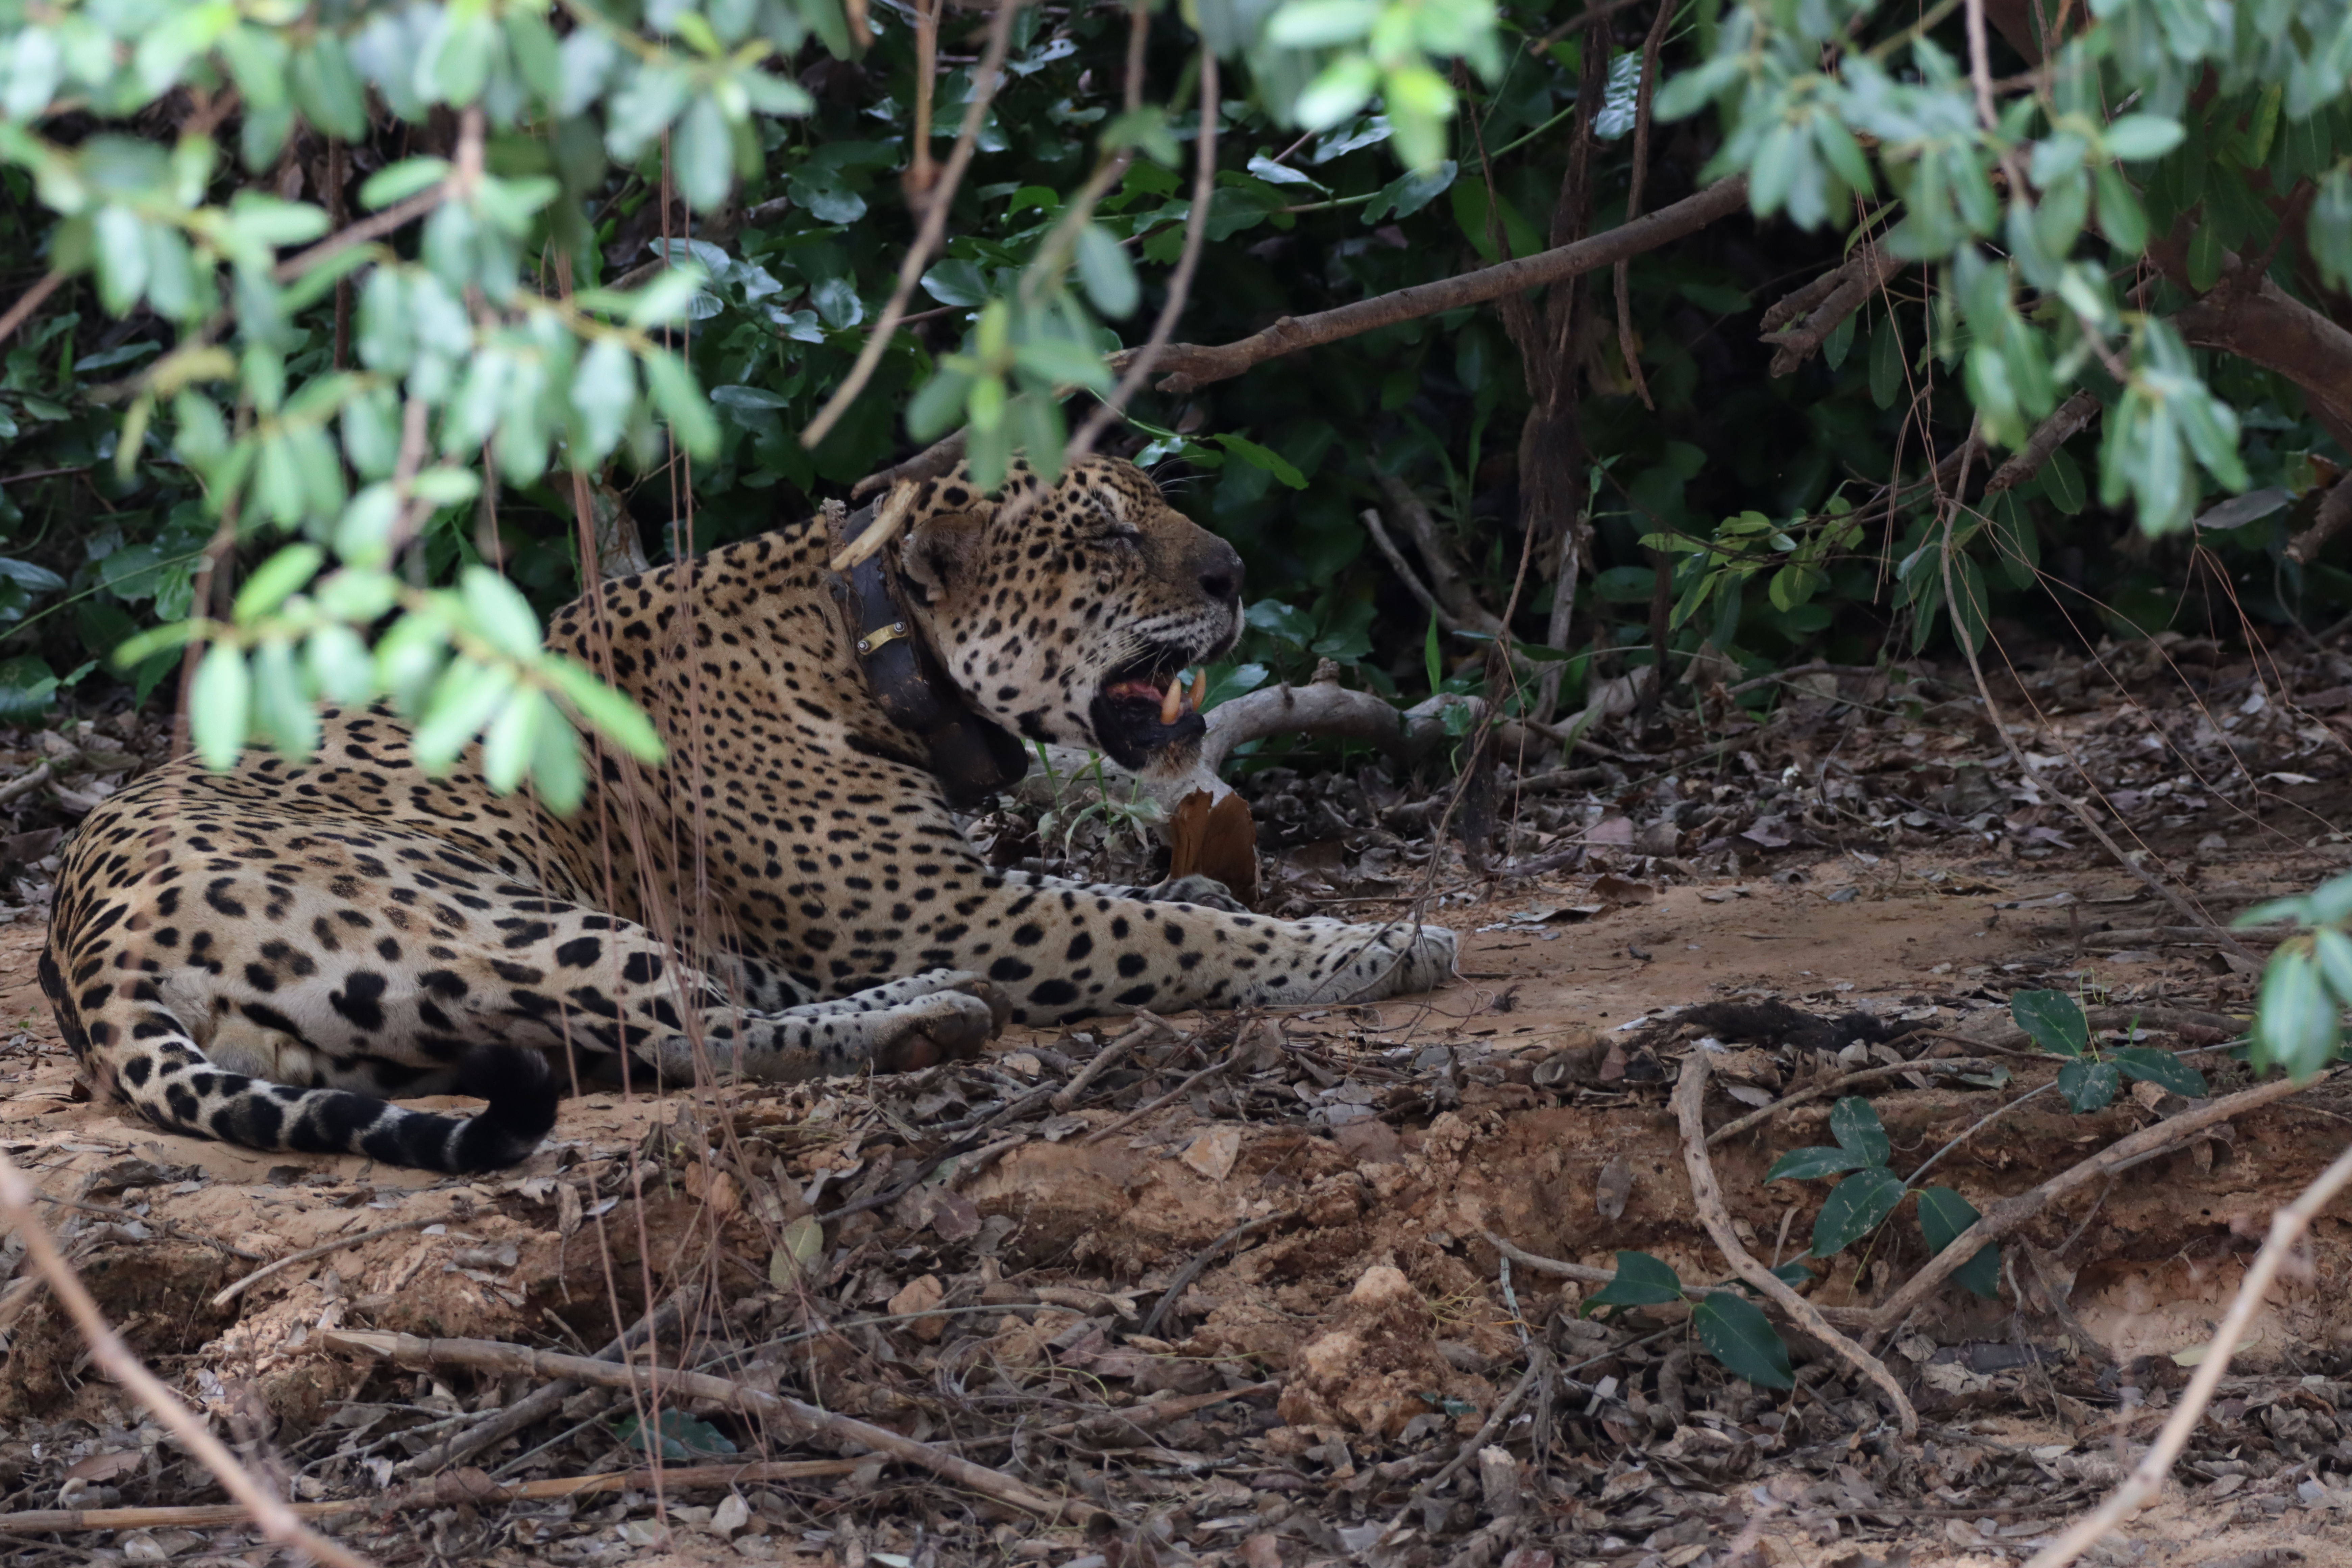
Jaguar: Ousado